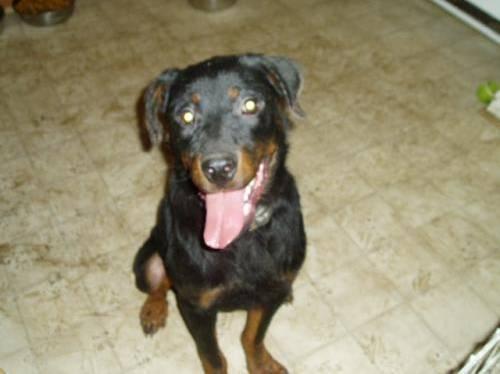
dog